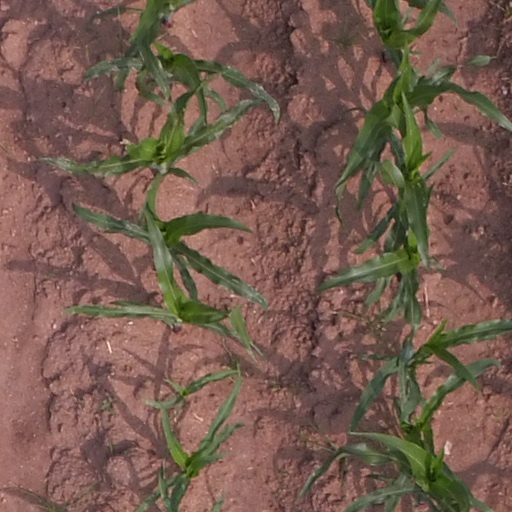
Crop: maize; corn